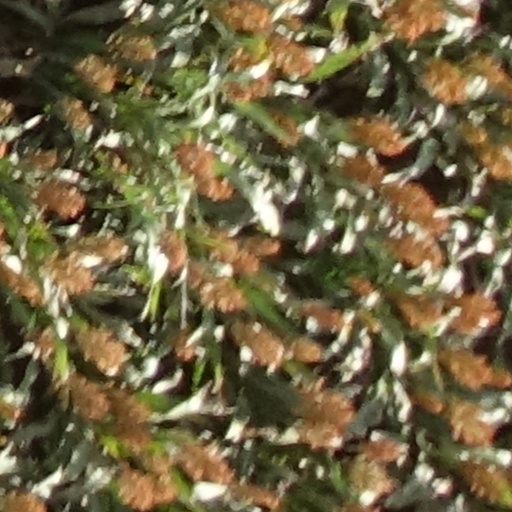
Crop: sorghum